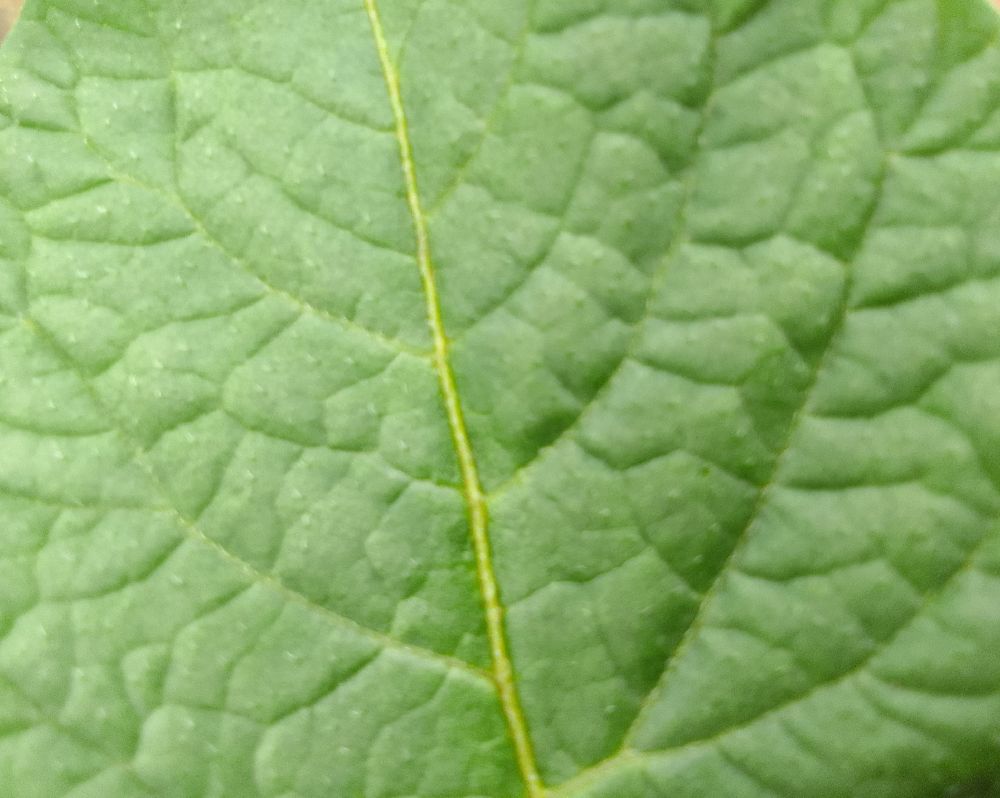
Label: Healthy